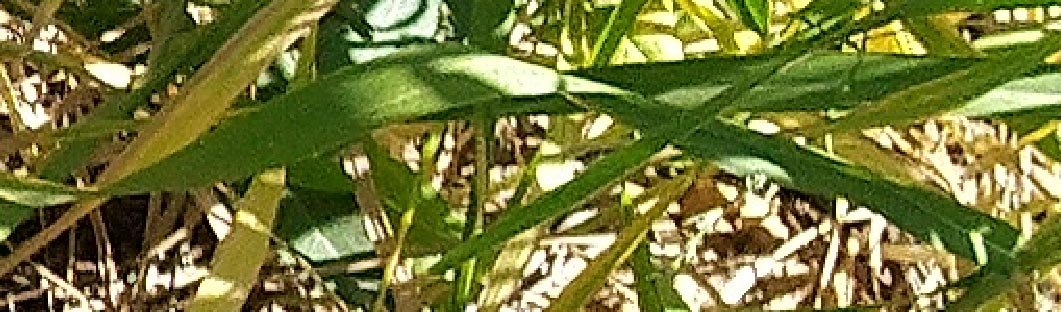
Label: Wheat___Healthy